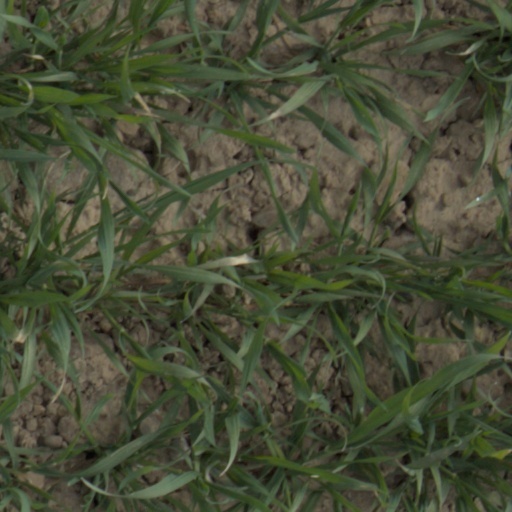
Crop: wheat